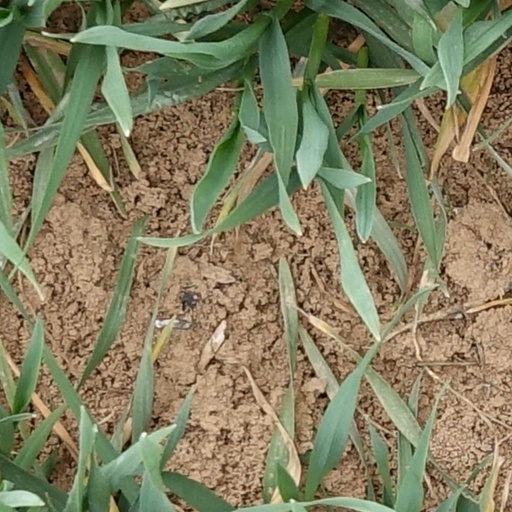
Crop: wheat